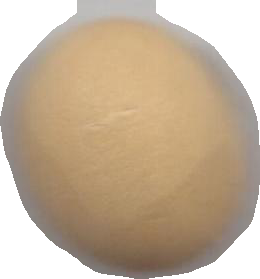
Variety: Dega